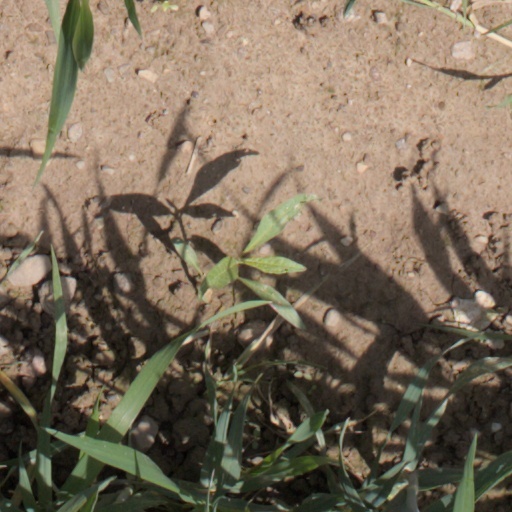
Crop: wheat